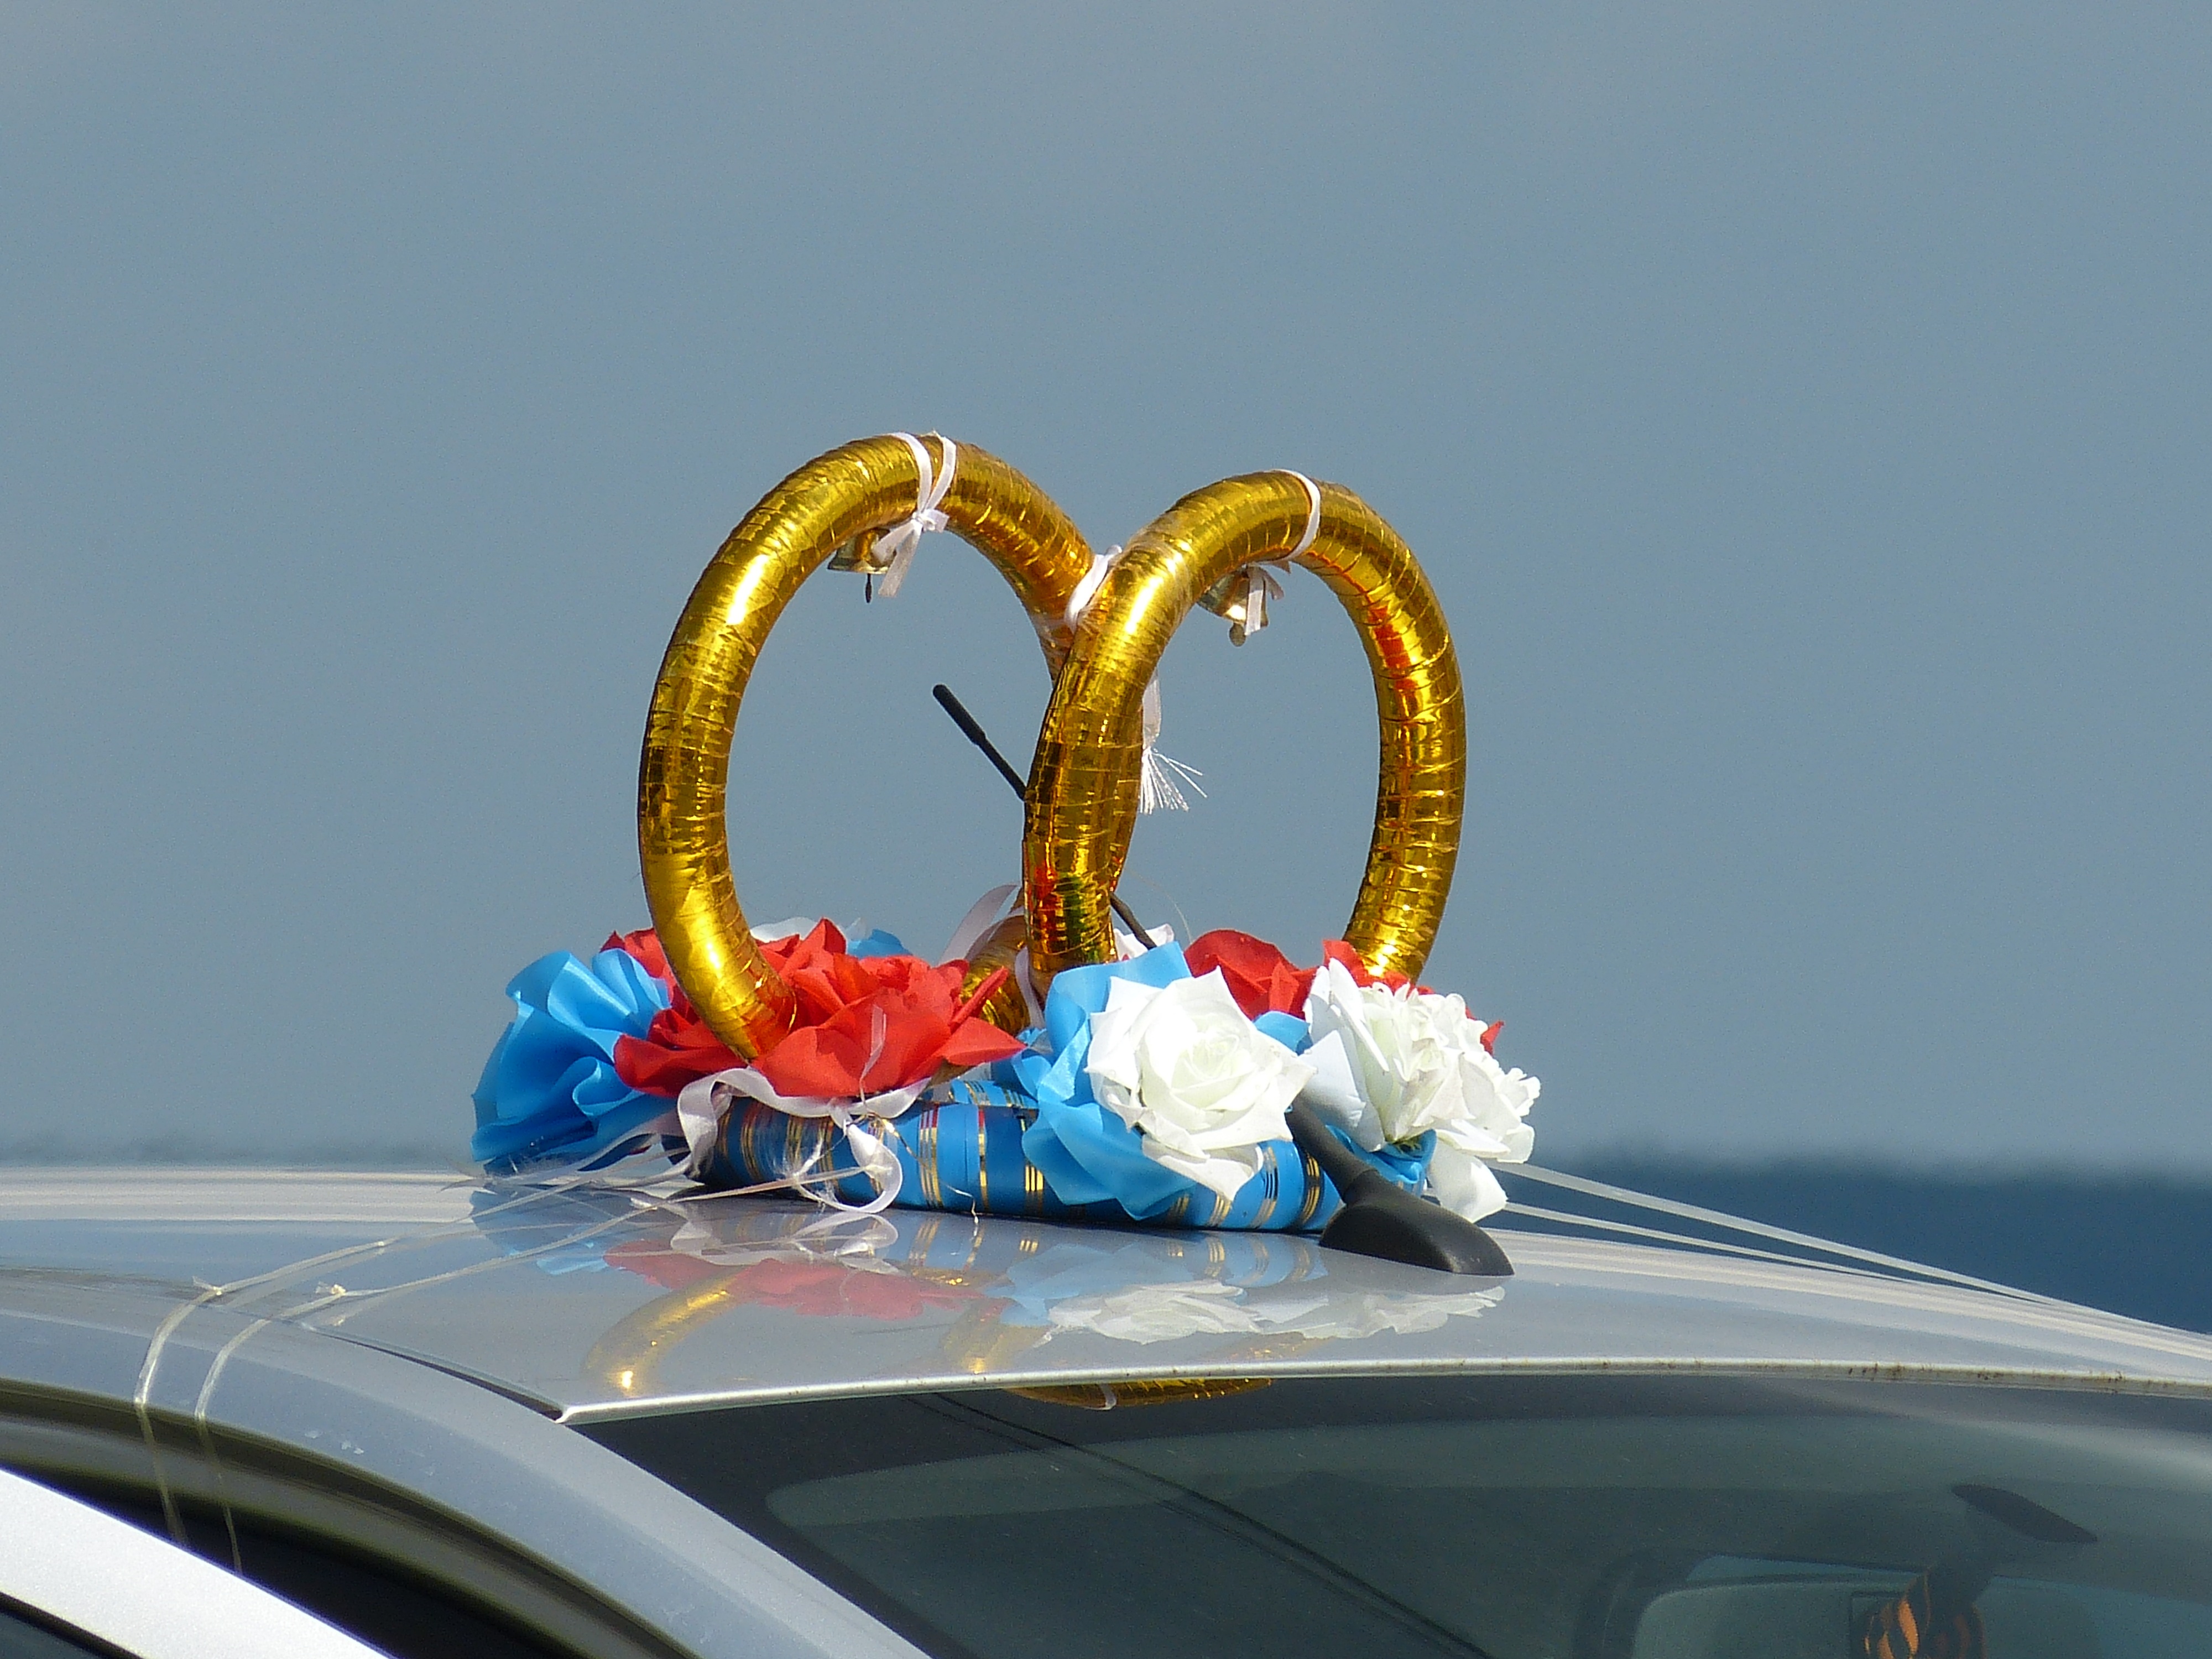
boat, ring, love, golden, vehicle, romance, romantic, wedding, marriage, bride and groom, russia, before, marry, wedding car, automotive exterior